Red Dust and Dancing Horses: and Other Stories

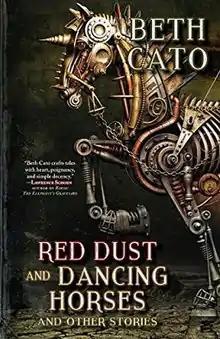
Cover of first edition

Red Dust and Dancing Horses: and Other Stories is a collection of science fiction and fantasy short stories and poems by American writer Beth Cato. It was first published in trade paperback by Fairwood Press and ebook by Baen Books in November 2017.